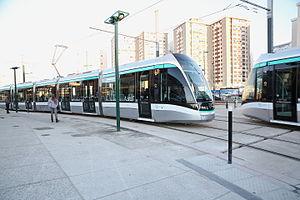
La liste des projets de tramways de France recense tous les projets actuels, en construction ou simplement évoqués, du réseau tram de France. Les projets qui ont été réalisés ou abandonnés sont exclus.